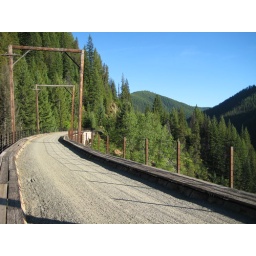
One of many along the Route of the Hiawatha bike trail in northern Idaho, which was constructed along old railroad lines.